Jones Futures Academy

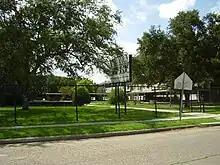
Jones High School

Jones Futures Academy, previously Jesse H. Jones High School, is a public high school in South Park, Houston, Texas, United States. It has Dual Credit Magnet Program with emphasis in Health Sciences and Petroleum Engineering. Students who maintain the course of the entire program would graduate high school in May/June of their Sr. year and will have the ability to receive an associate degree in August following their graduation in one of their offered degree programs. Jones, which serves grades 9 through 12, is a part of the Houston Independent School District. Jones was named after Jesse Holman Jones.